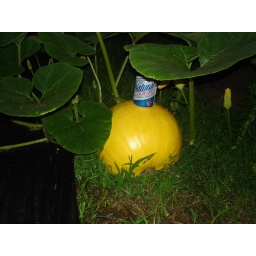
He brought this home from school in May it was about 2 inch long plant in a cup.